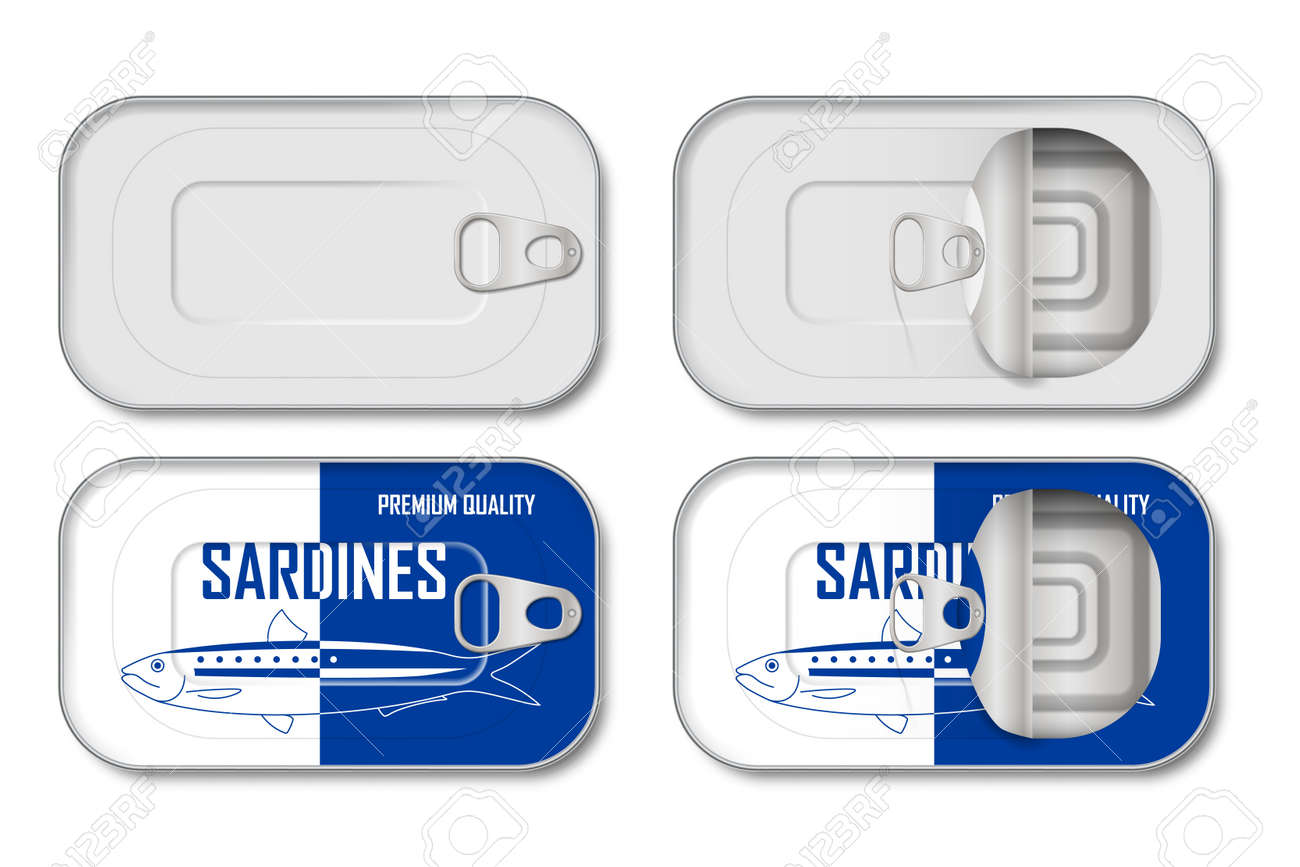
Label: metal